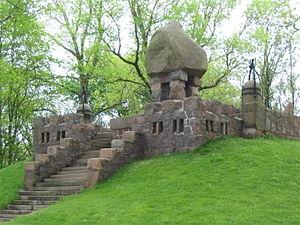
La bataille de Hemmingstedt se déroula le 17 février 1500 près du village éponyme dans le Schleswig-Holstein, en Allemagne. Elle fut la conclusion d'une tentative de Johann et de son frère Friedrich, co-ducs de Schleswig et de Holstein, de soumettre la paysannerie de Dithmarse, qui avait fondé depuis le Moyen Âge une république paysanne sur la côte de la mer du Nord. Johann était à l'époque roi de l'Union de Kalmar et son frère Friedrich le deviendra.